Metrication in the United Kingdom

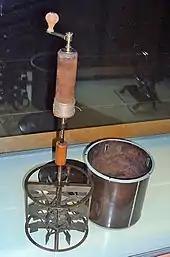
Joule's heat apparatus, 1845

In 1861, a committee of the British Association for Advancement of Science (BAAS) including William Thomson (later Lord Kelvin), James Clerk Maxwell and Joule among its members was tasked with investigating the "Standards of Electrical Resistance". In their first report (1862), they laid the ground rules for their work – the metric system was to be used and measures of electrical energy must have the same units as measures of mechanical energy.